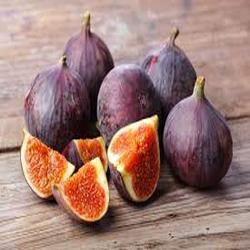
Label: Fig